Pierre and Marie Curie University

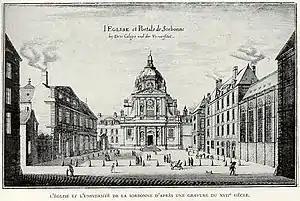
University of Paris (Sorbonne) at the 17th Century

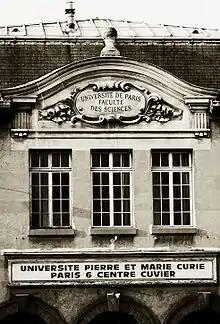
Historic View of university

In 2010, the Sorbonne University group was created, including the Pantheon-Assas University, the Paris-Sorbonne University, the Muséum National d'Histoire Naturelle, the INSEAD, and the University of Technology of Compiègne; for this occasion the UPMC logo were changed again.